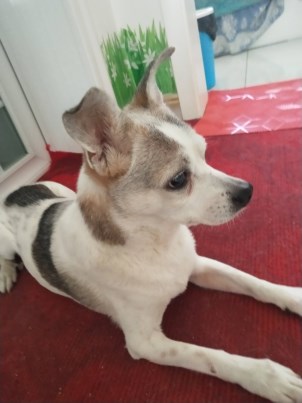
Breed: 3336-n000121-chinese_rural_dog